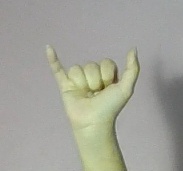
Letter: ya